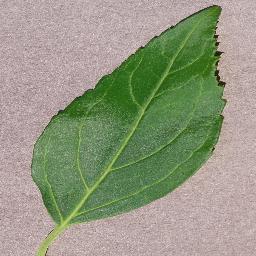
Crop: cherry
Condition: (including_sour)_healthy